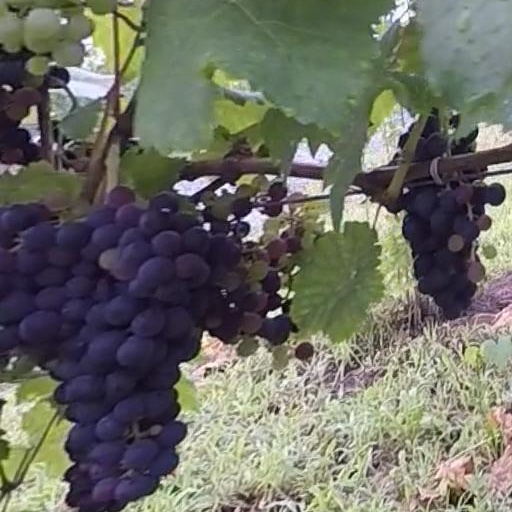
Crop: grape